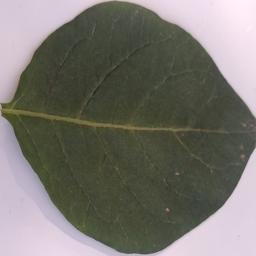
Etiqueta: Sana